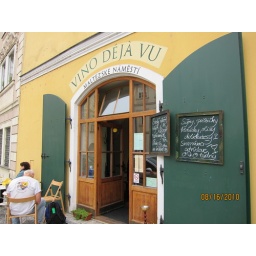
Wine bar in Lesser Town Prague, Ron's at an outside table